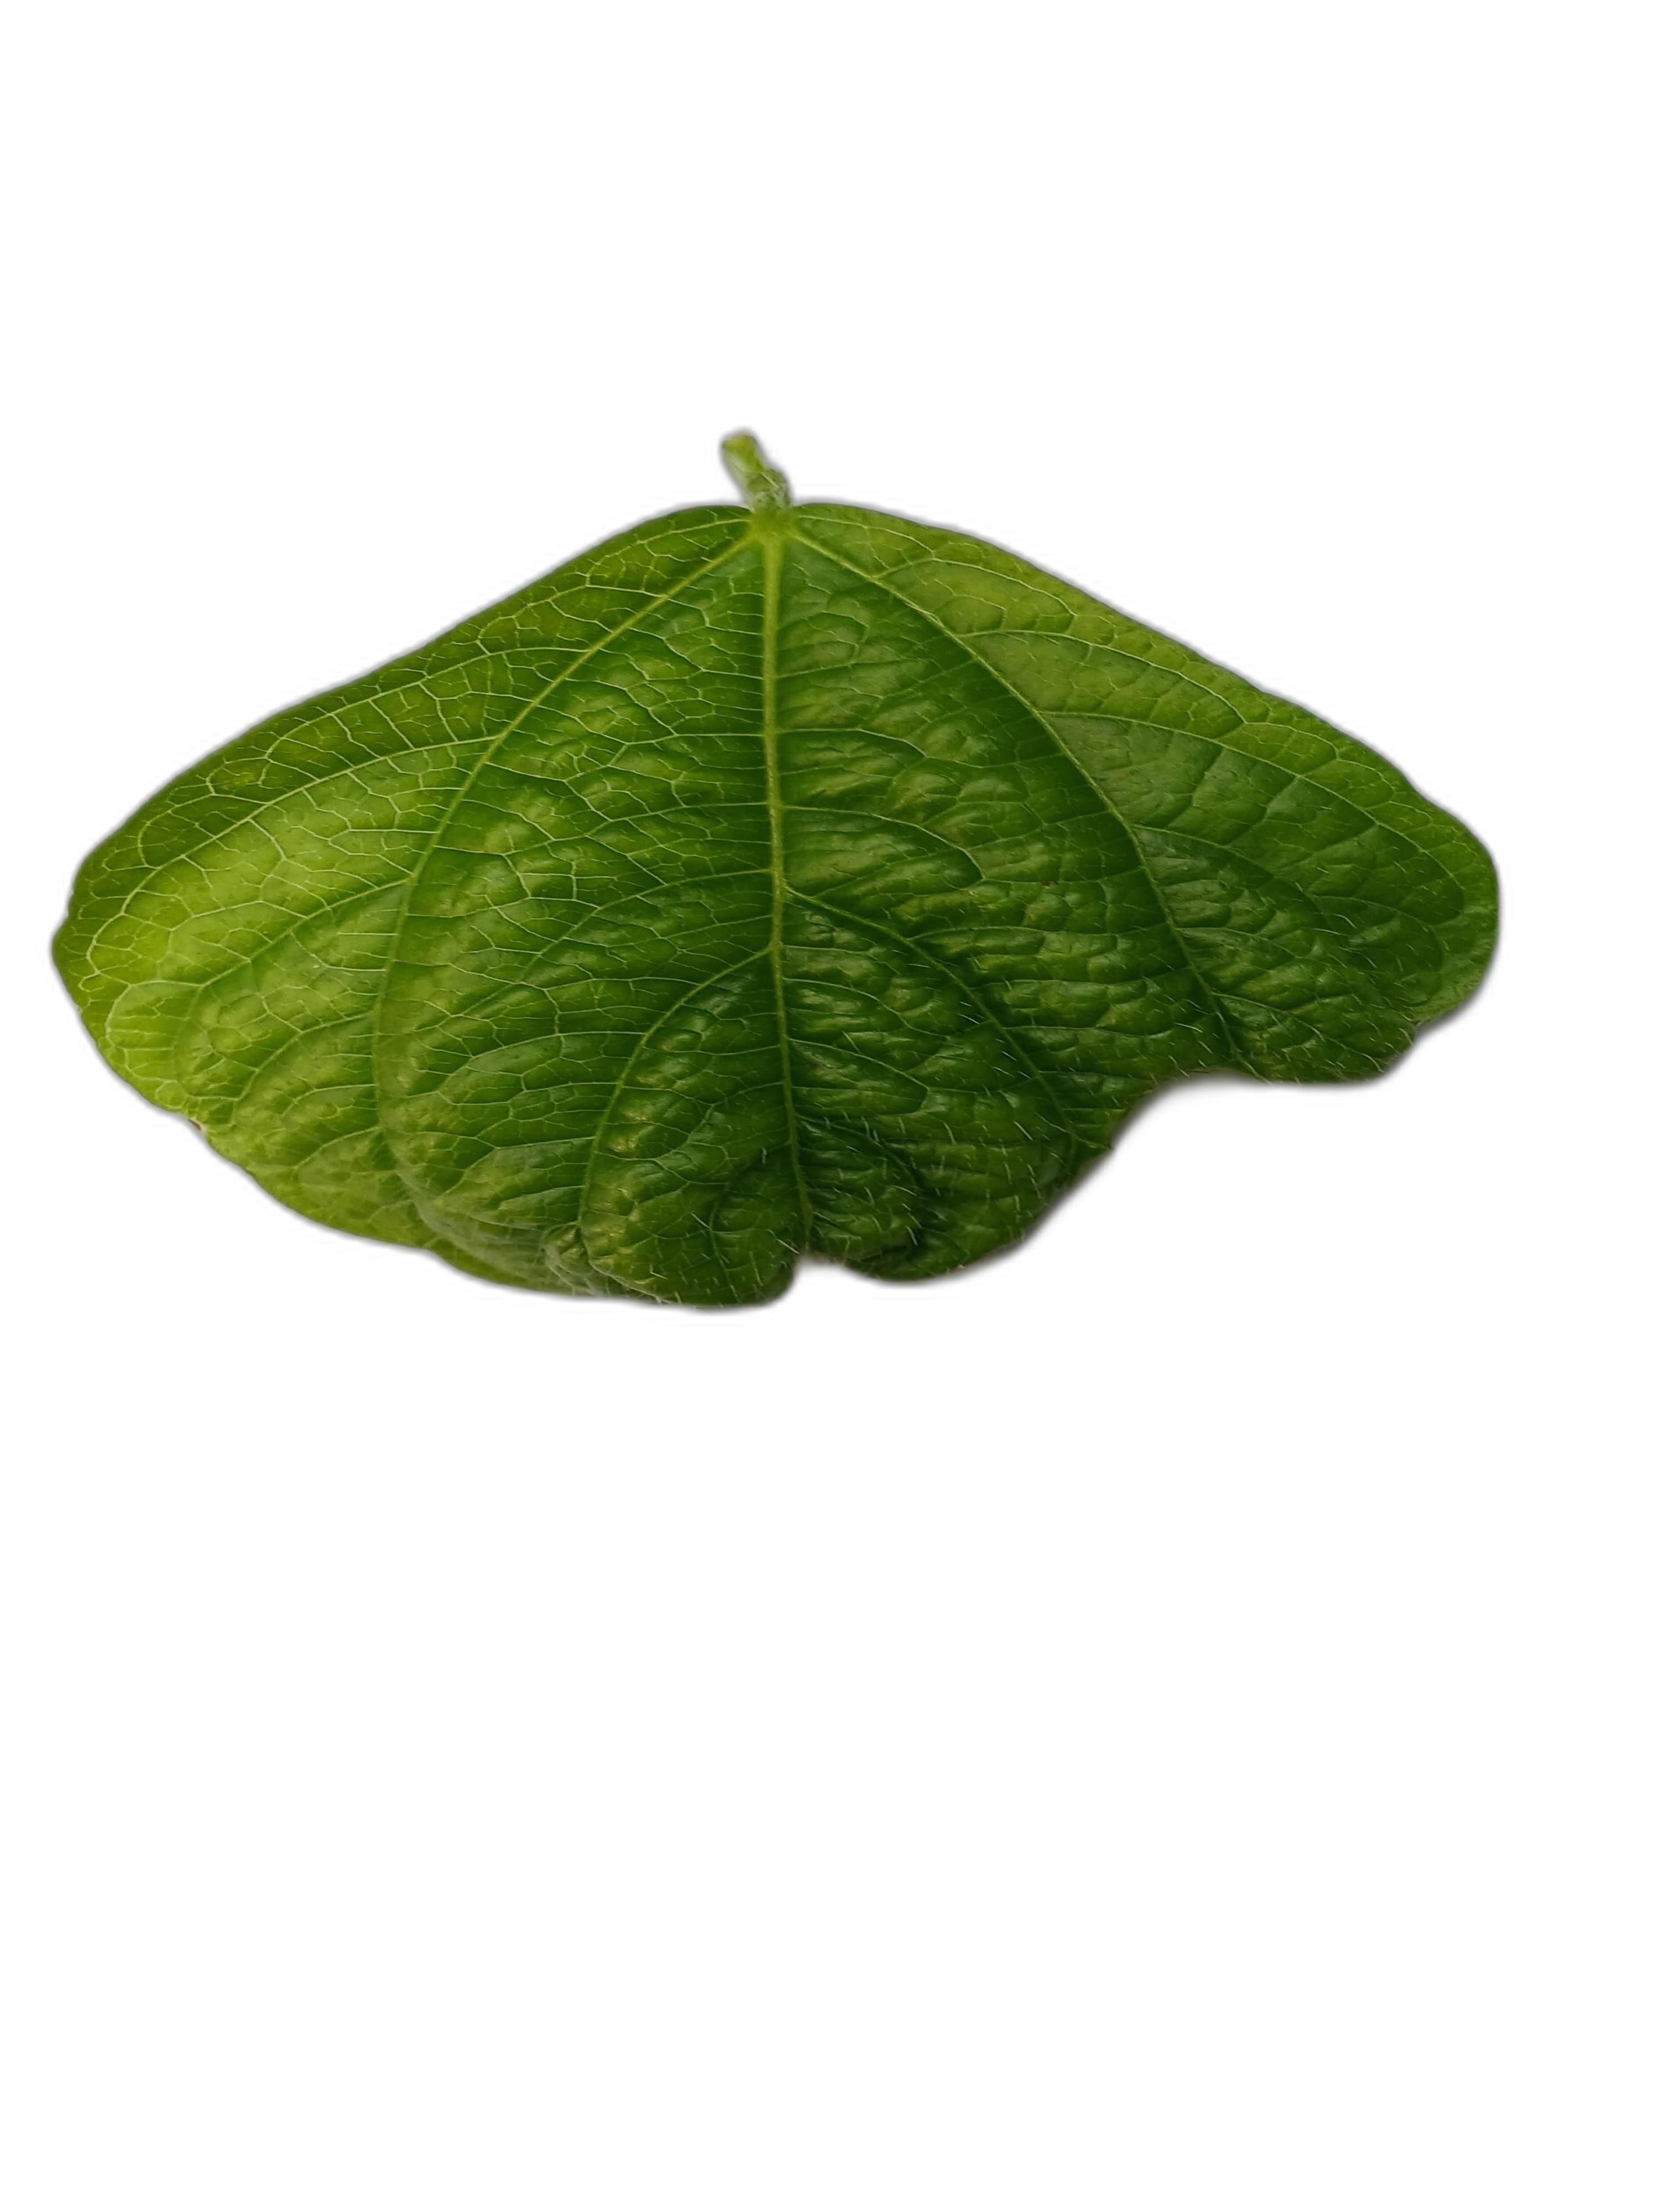
Label: Leaf Crinkle